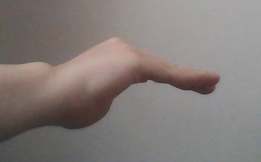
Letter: haa